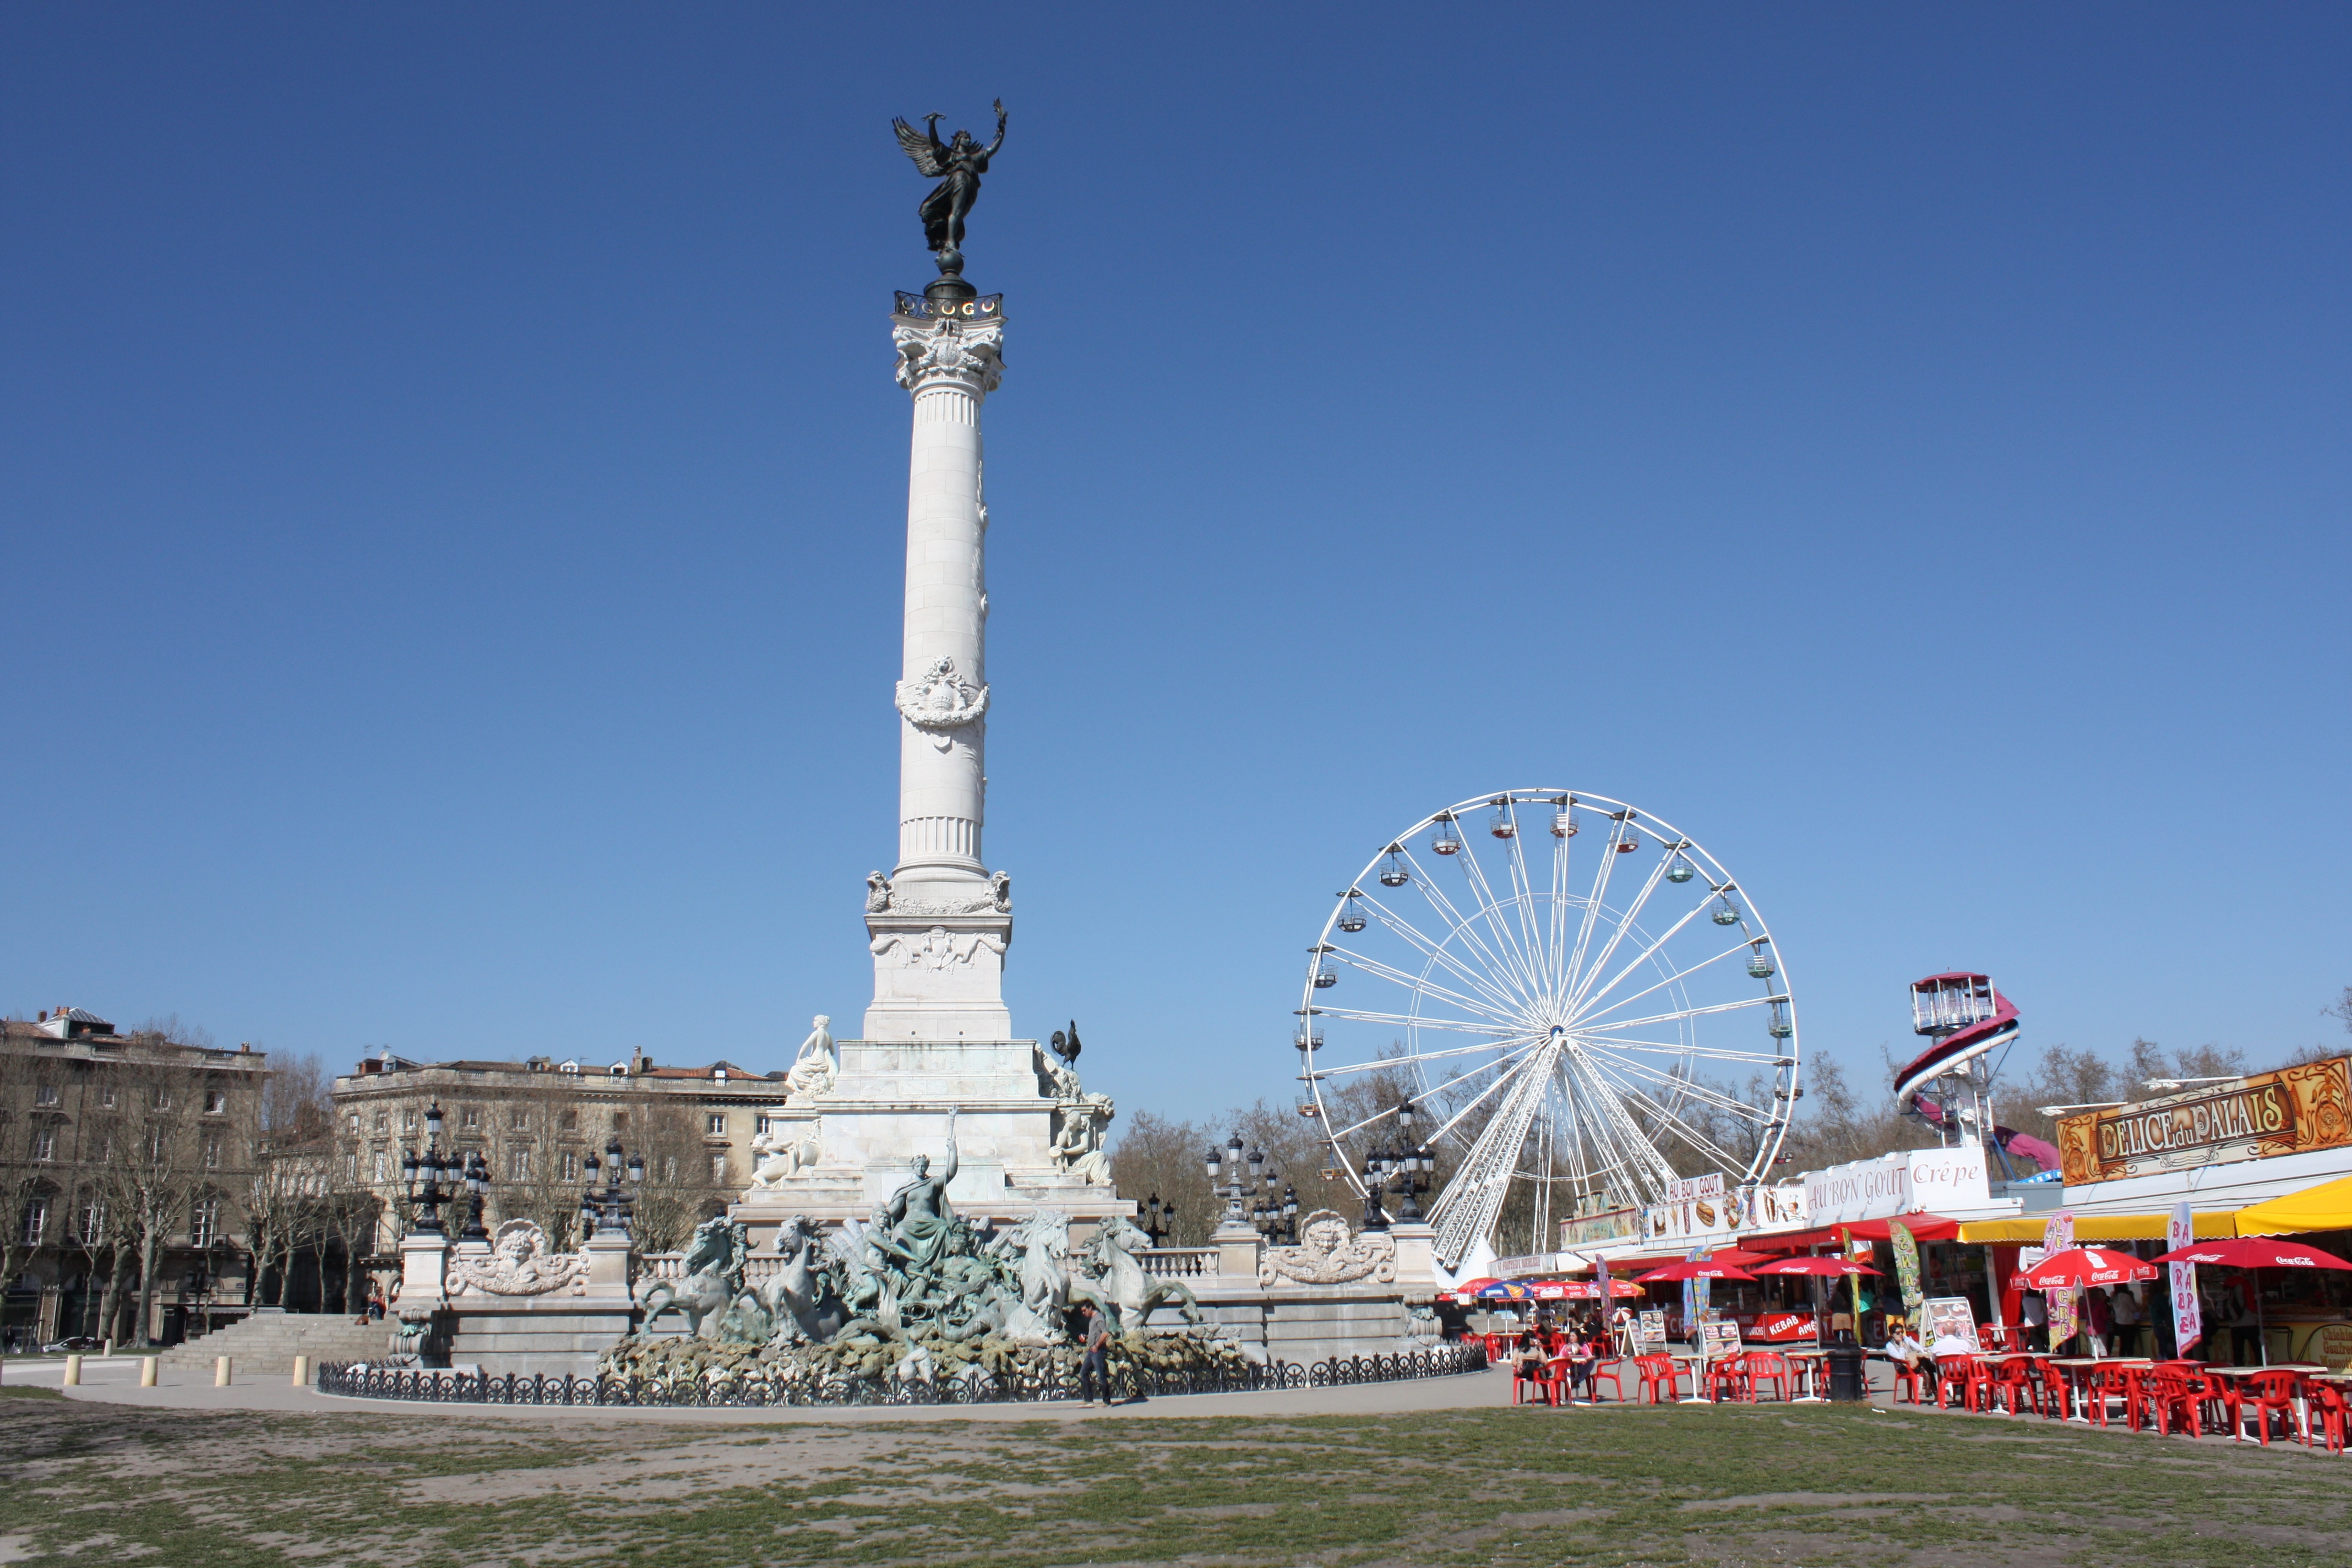
statue, tower, park, landmark, fun fair, bordeaux, tourist attraction, up quinconces